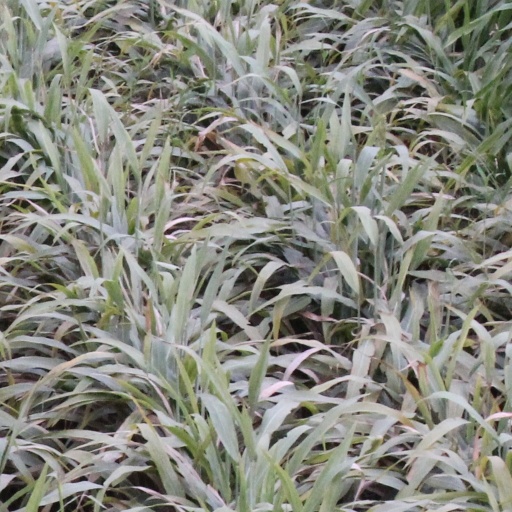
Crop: sorghum